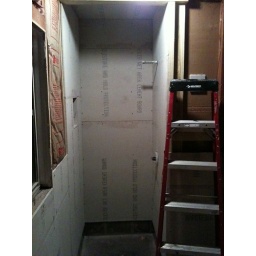
Holy moly, we have walls in the bathroom again. #renovation